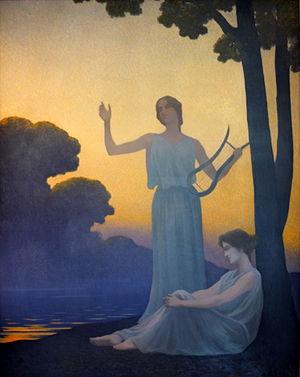
Chant du soir, 1906
Alphonse Osbert, né le 23 mars 1857, mort le 11 août 1939 à Paris, est un peintre symboliste français.
Le musée des Beaux-Arts de Nancy, l'un des plus anciens de France, est installé dans l’un des pavillons qui borde la place Stanislas, au cœur de l’ensemble urbain du XVIIIᵉ siècle inscrit au patrimoine mondial de l’humanité par l’Unesco. Le musée expose une importante collection de peintures européennes et est largement ouvert sur le design, avec notamment une galerie consacrée à Jean Prouvé ou encore à la manufacture Daum.